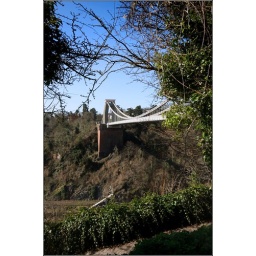
Brunel's suspension bridge crosses high above the river Avon at Bristol.